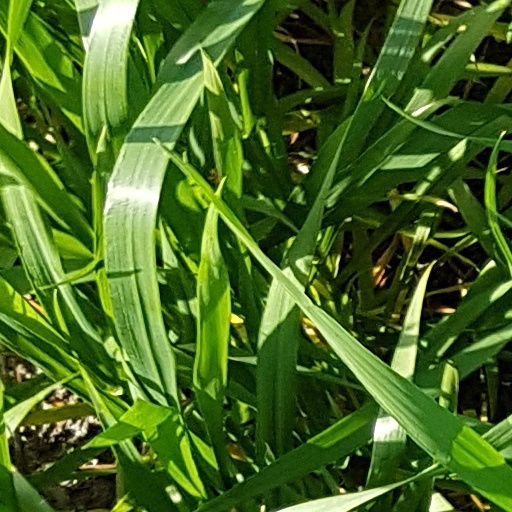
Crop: wheat